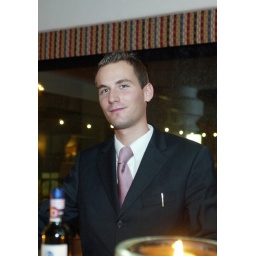
yes met some cute boys in Austria, this is the most important one in my 10 days stay.